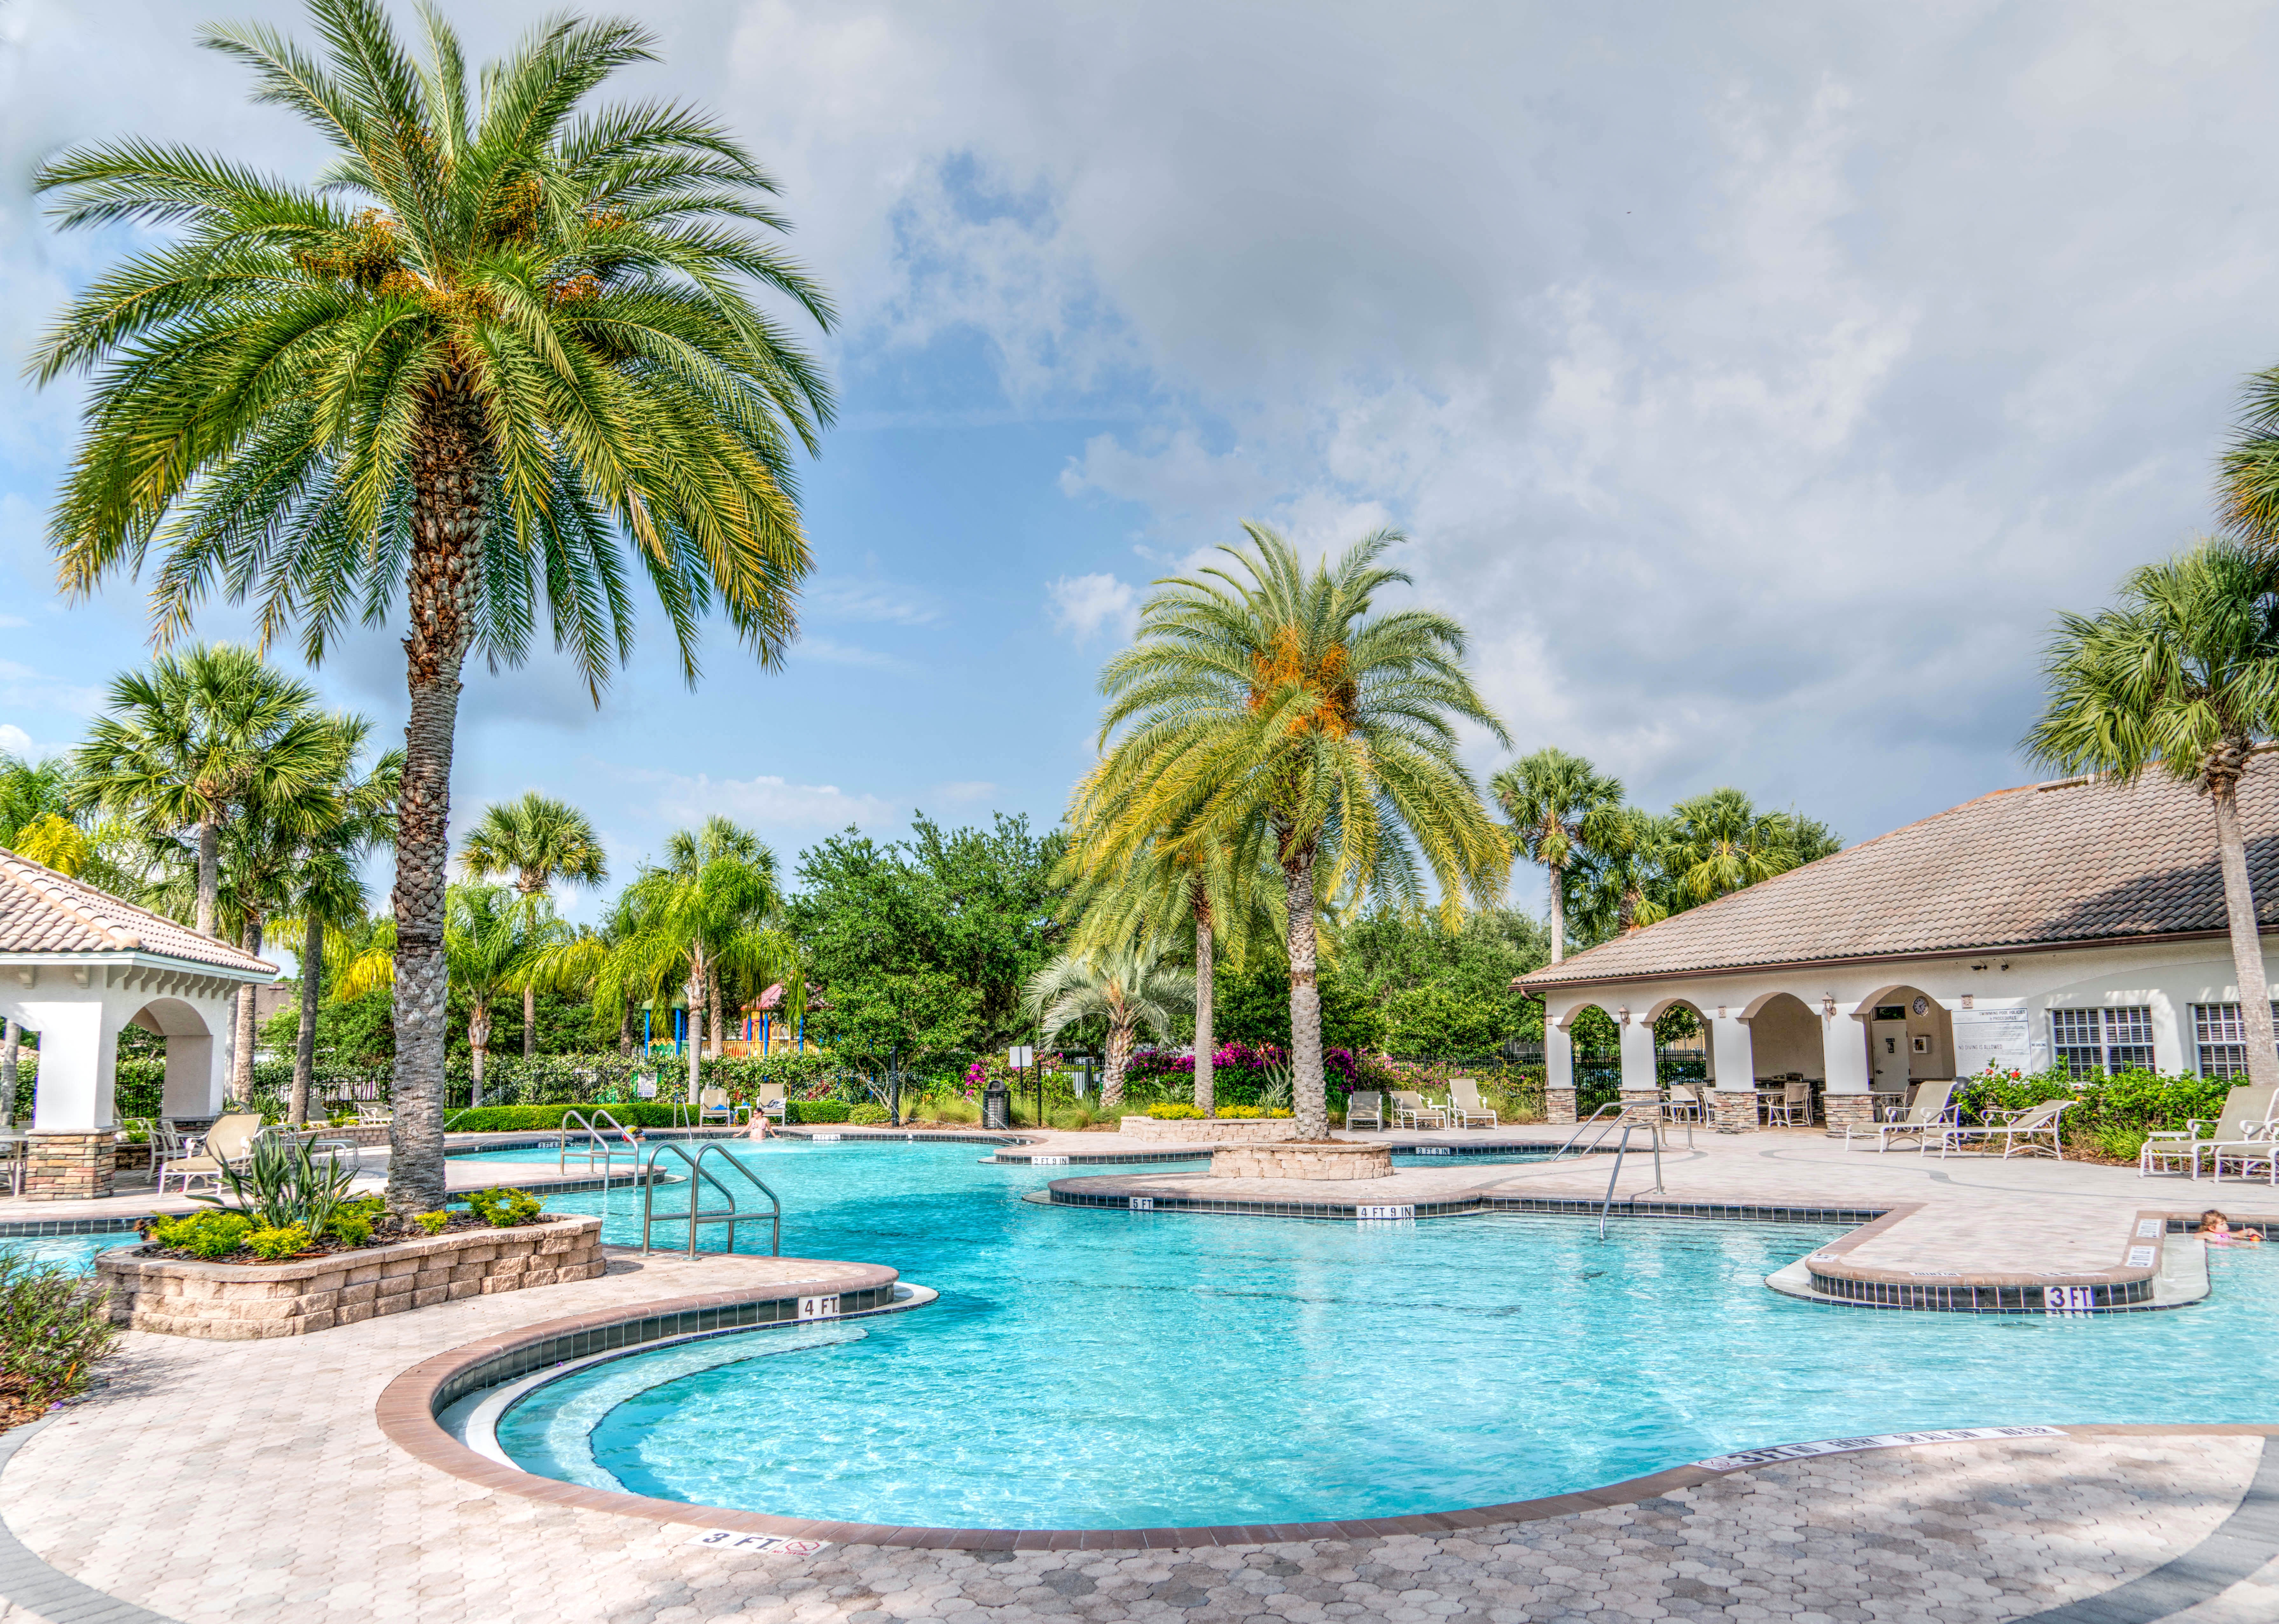
water, outdoor, person, people, villa, vacation, travel, pool, relax, swimming pool, tropical, holiday, lagoon, property, blue, leisure, pool water, swimming, fun, relaxation, resort, estate, caribbean, condominium, real estate, summer fun, arecales, resort town